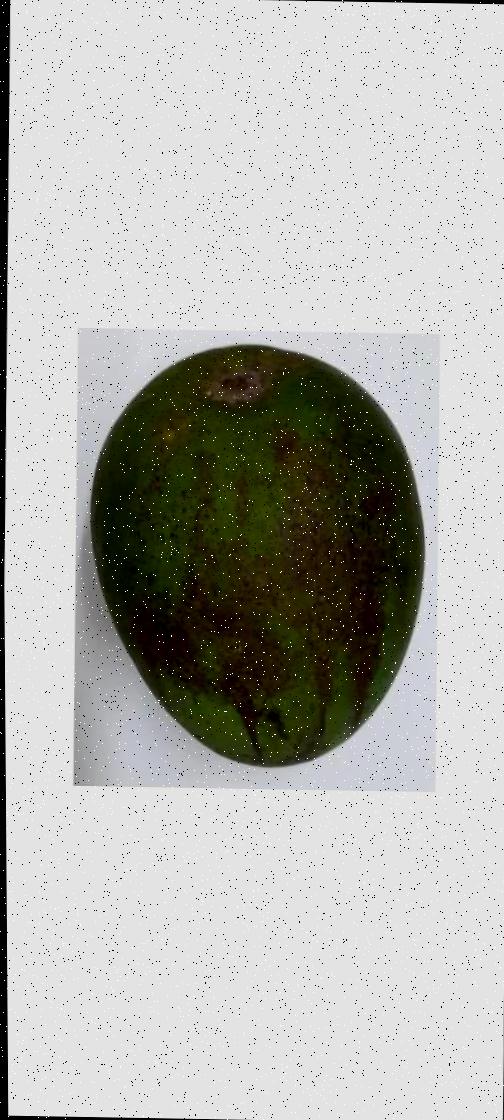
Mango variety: Harivanga